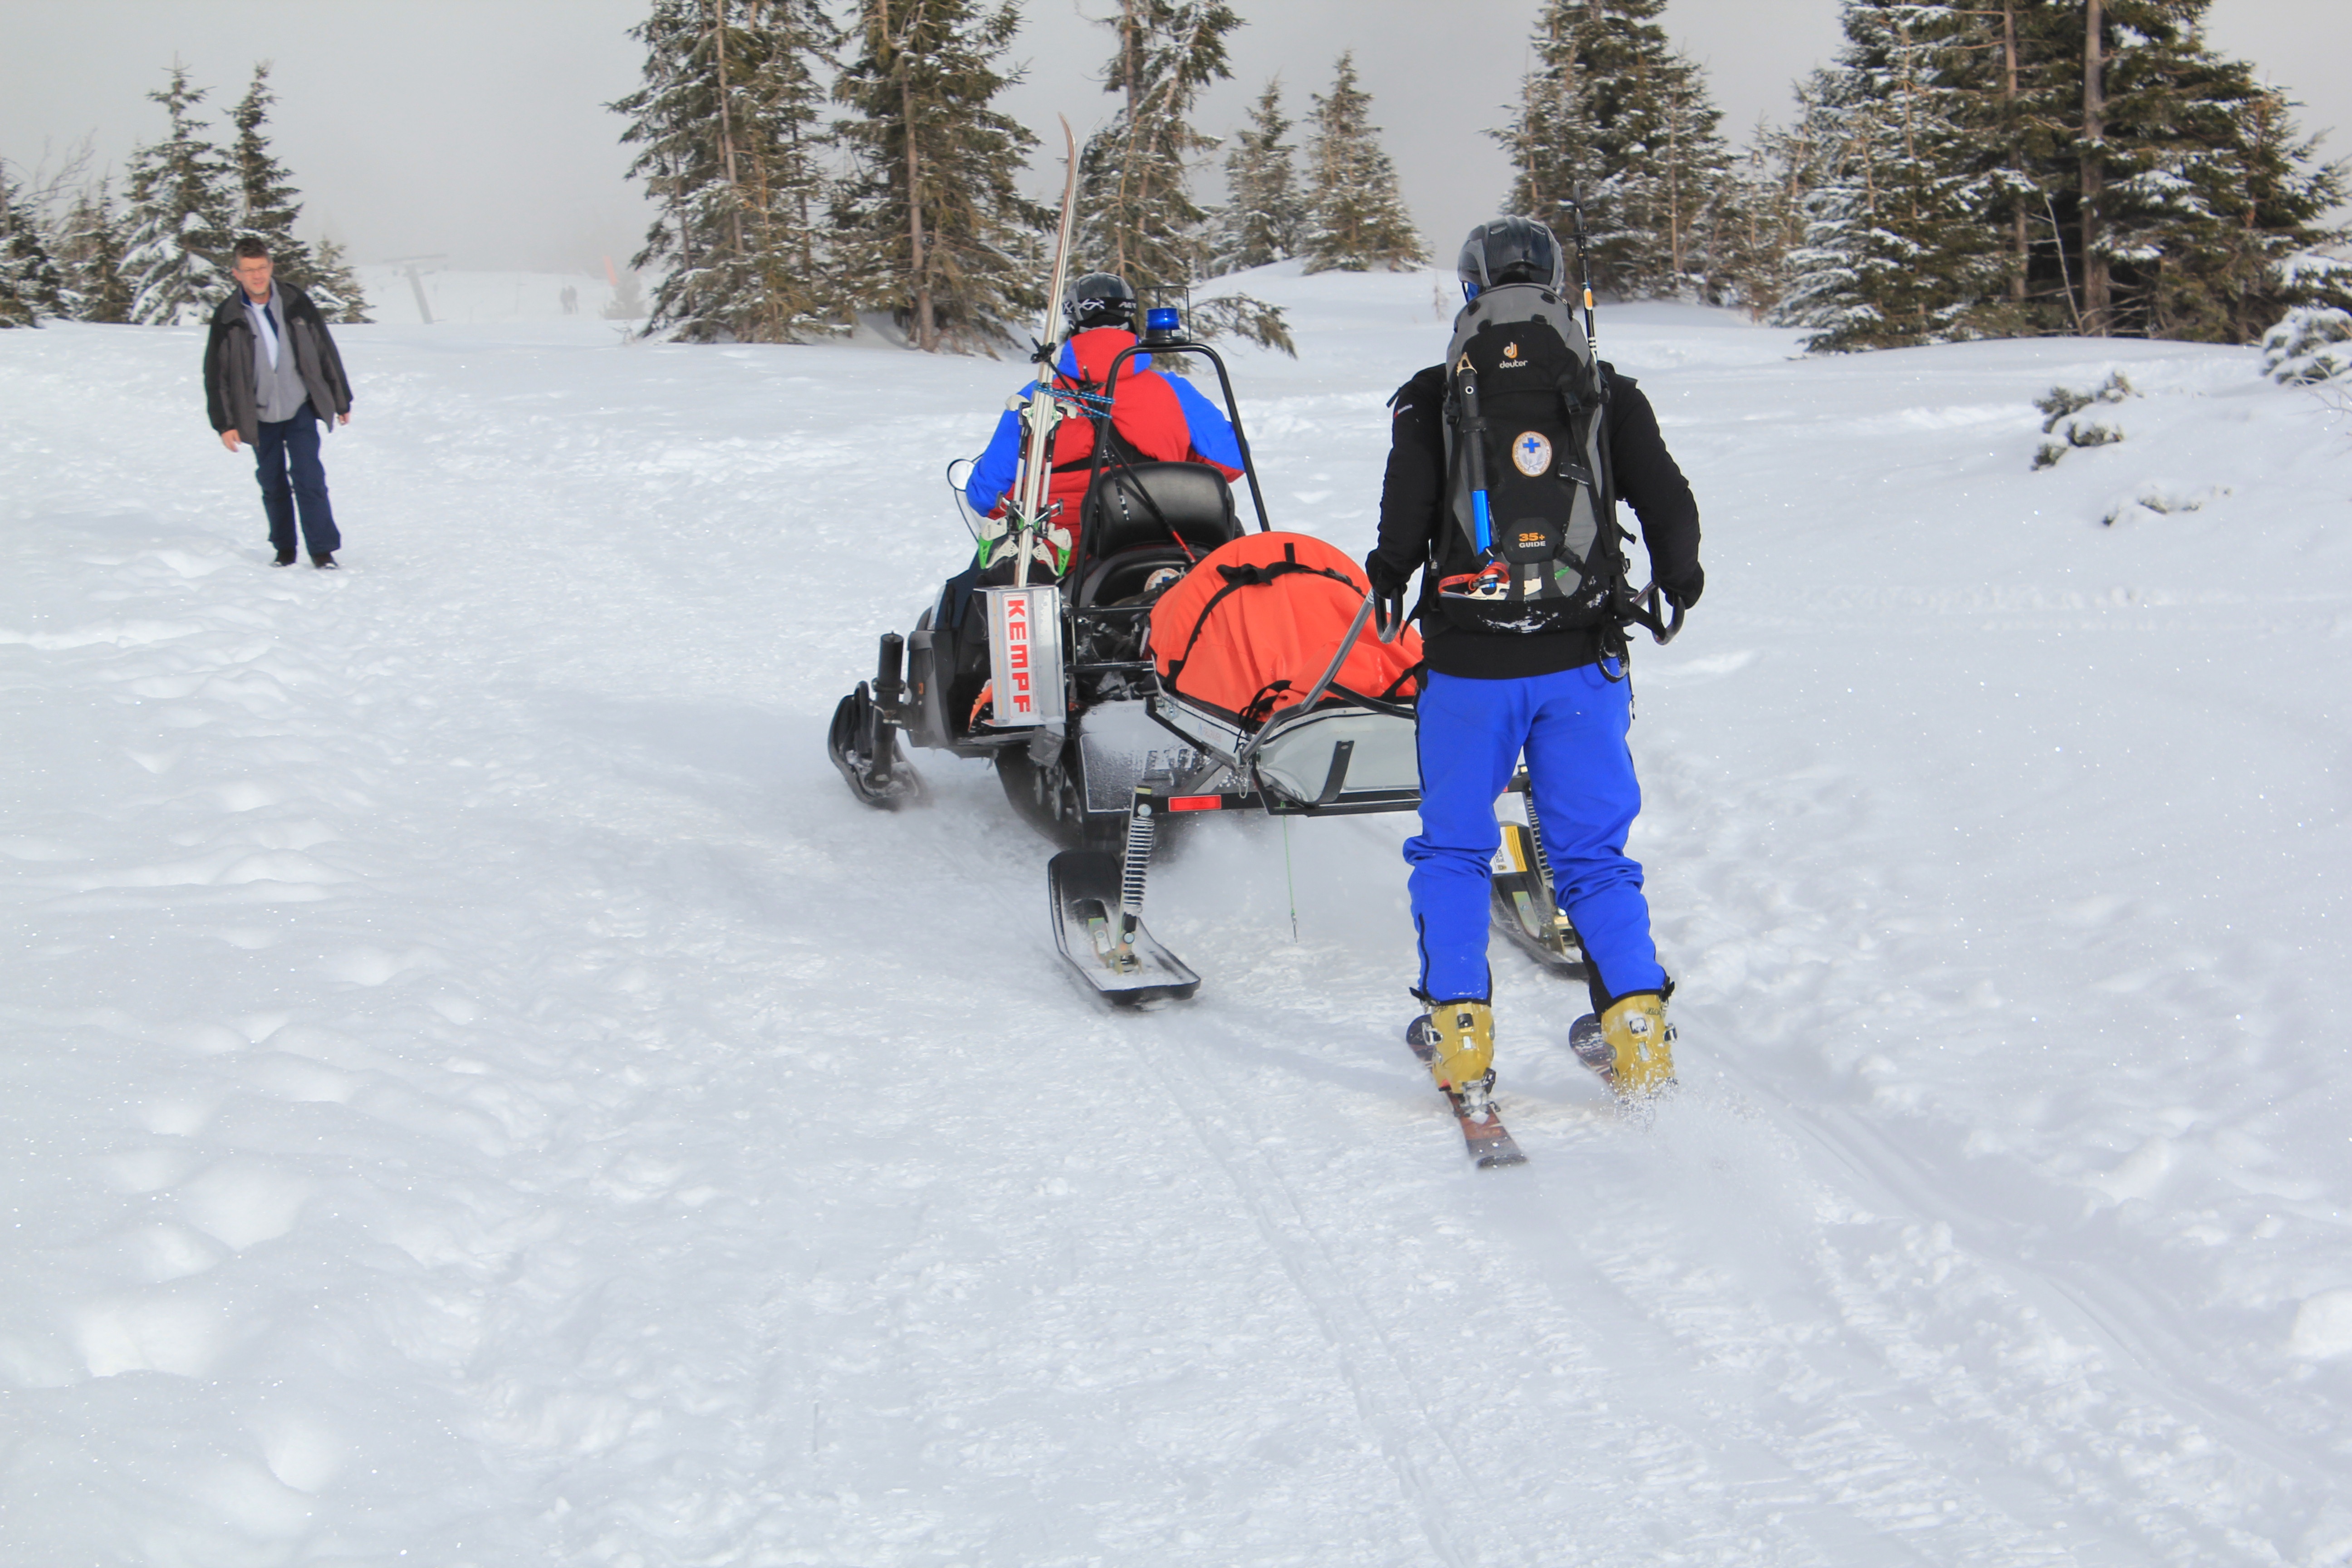
snow, winter, snowshoe, sports equipment, help, winter sport, sports, mountains, footwear, event, piste, skis, lifesaver, ski touring, krkono e giant mountains, nordic skiing, ski mountaineering, telemark skiing, ski cross, snowmobile, the mountain rescue service